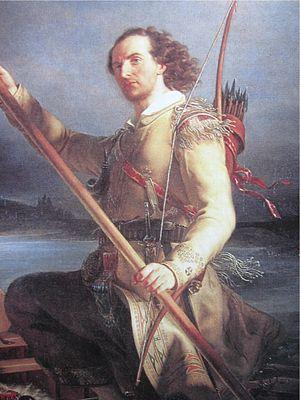
Enrico Scuri, né le 26 avril 1805 et mort en 1884, est un peintre italien, actif dans un style romantique.